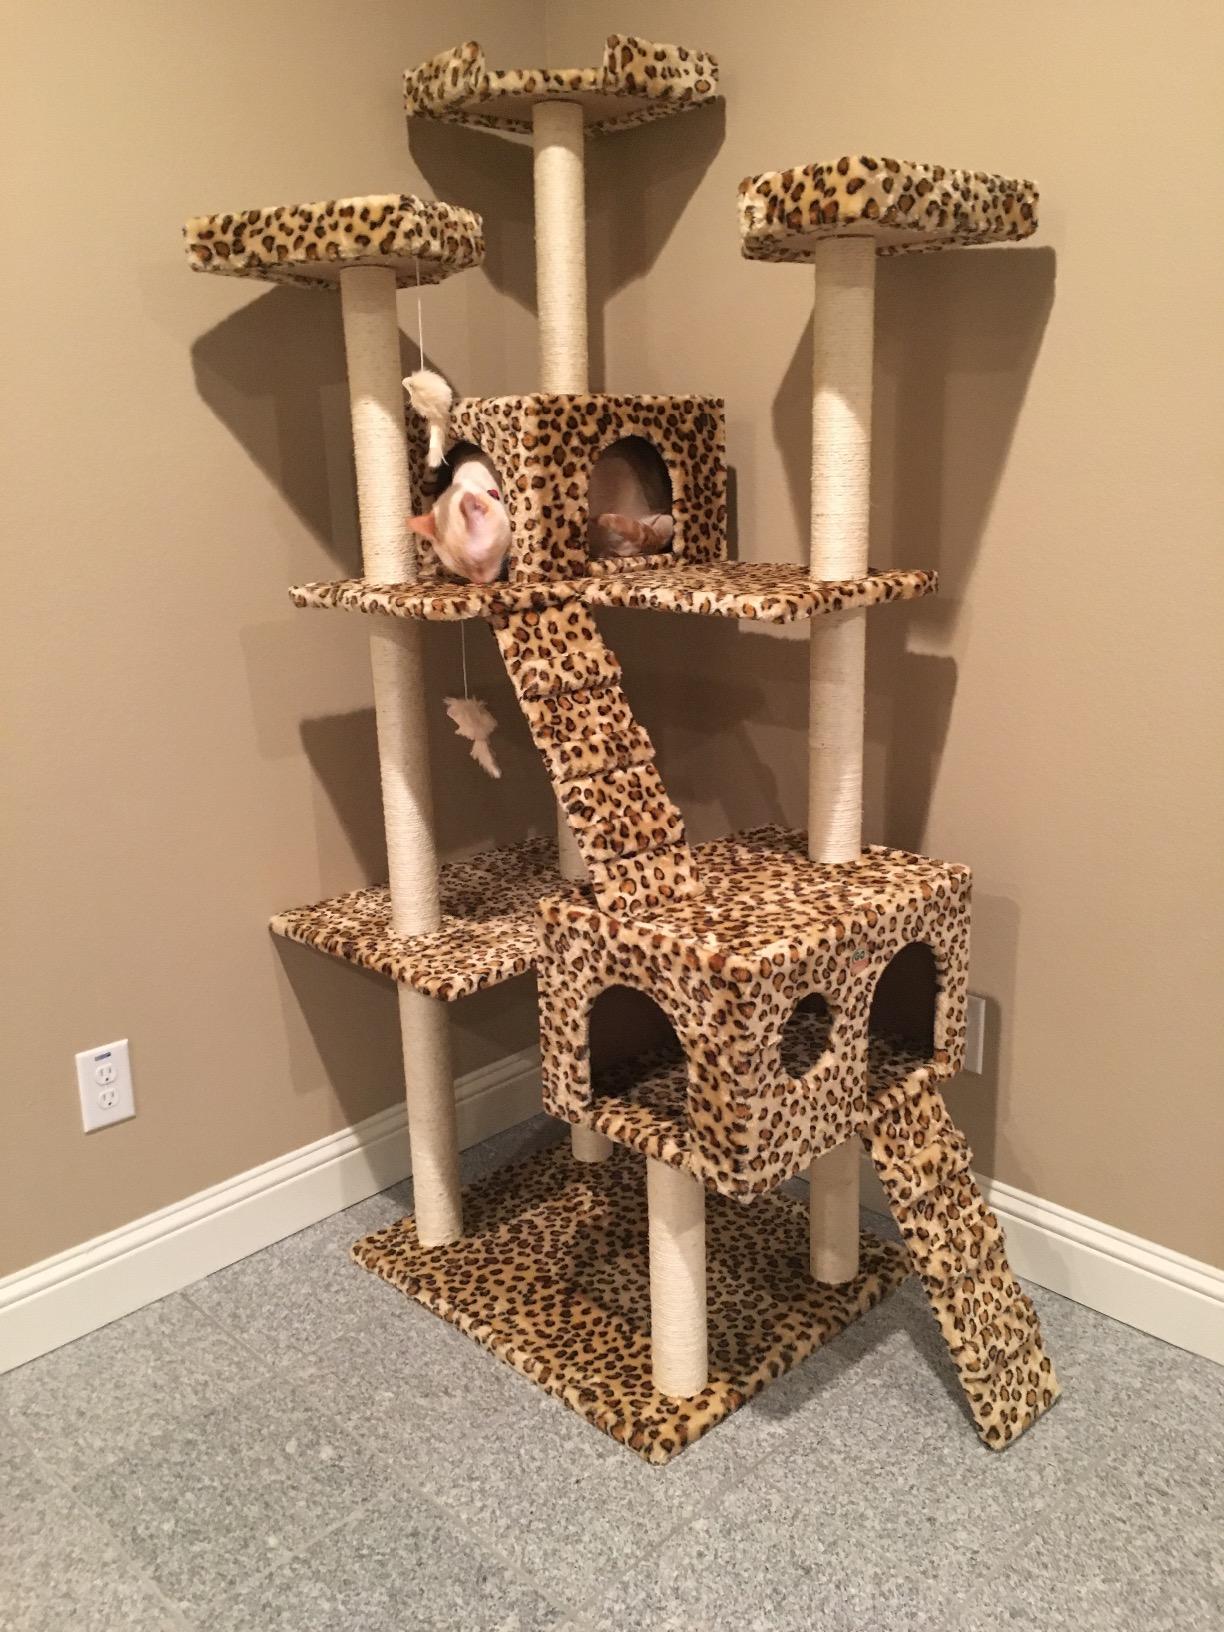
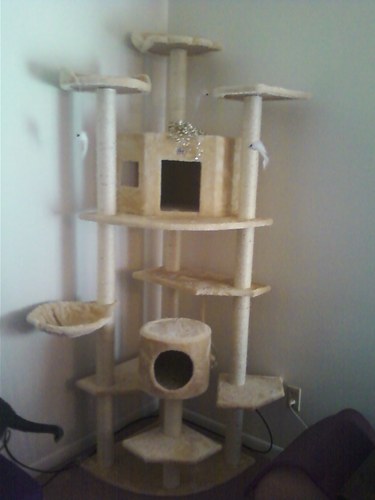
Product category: items_cat tree
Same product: no